Time's Arrow and Archimedes' Point

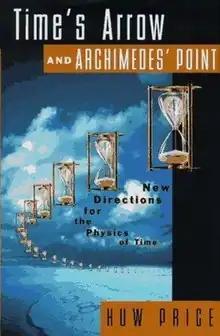

Time's Arrow and Archimedes Point: New Directions for the Physics of Time is a 1996 book by Huw Price, on the physics and philosophy of the arrow of time. It explores the problem of the direction of time, looking at issues in thermodynamics, cosmology, electromagnetism, and quantum mechanics. Price argues that it is fruitful to think about time from a hypothetical Archimedean point – a viewpoint outside of time. In later chapters, Price argues that retrocausality can resolve many of the philosophical issues facing quantum mechanics and along these lines proposes an interpretation involving what he calls 'advanced action'.